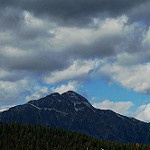
Label: mountain